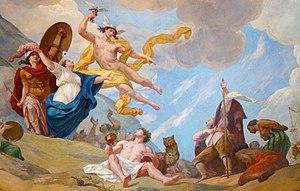
Fresque du Grand Théâtre de Bordeaux réalisée par Claude Robin en 1780, représentant la ville de Bordeaux sous la protection d'Athéna et d'Hermès, avec à ses pieds ses richesses
La traite négrière à Bordeaux est à l'origine de la déportation de près de 150 000 esclaves noirs entre 1672 et 1837. Avec 508 expéditions, Bordeaux se place en deuxième position des ports français, derrière Nantes.
Le Grand Théâtre de Bordeaux, commandé par le maréchal de Richelieu, gouverneur de Guyenne, et édifié par l'architecte Victor Louis, a été inauguré le 7 avril 1780 avec la représentation de l'Athalie de Jean Racine.